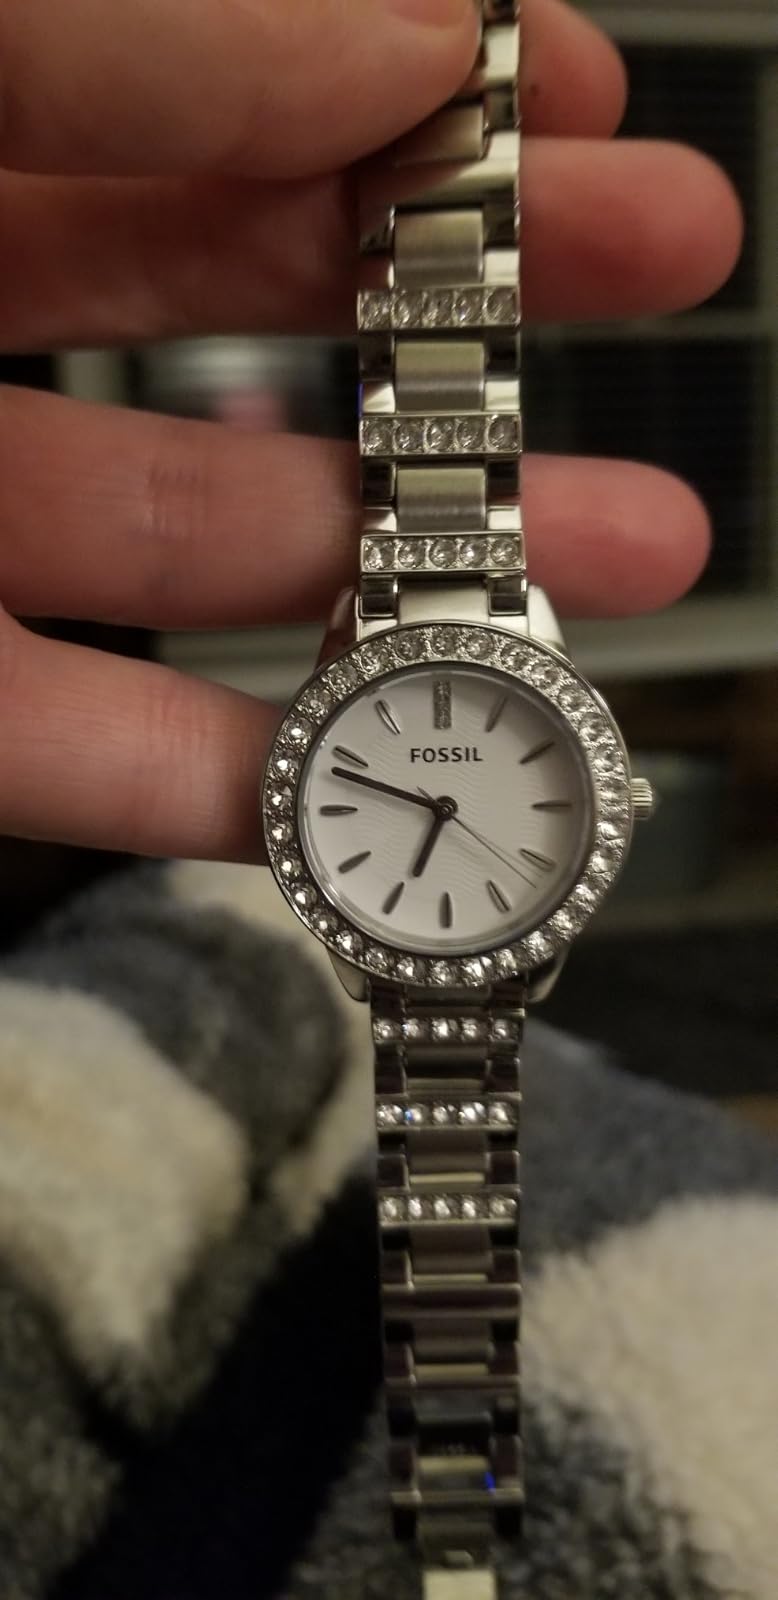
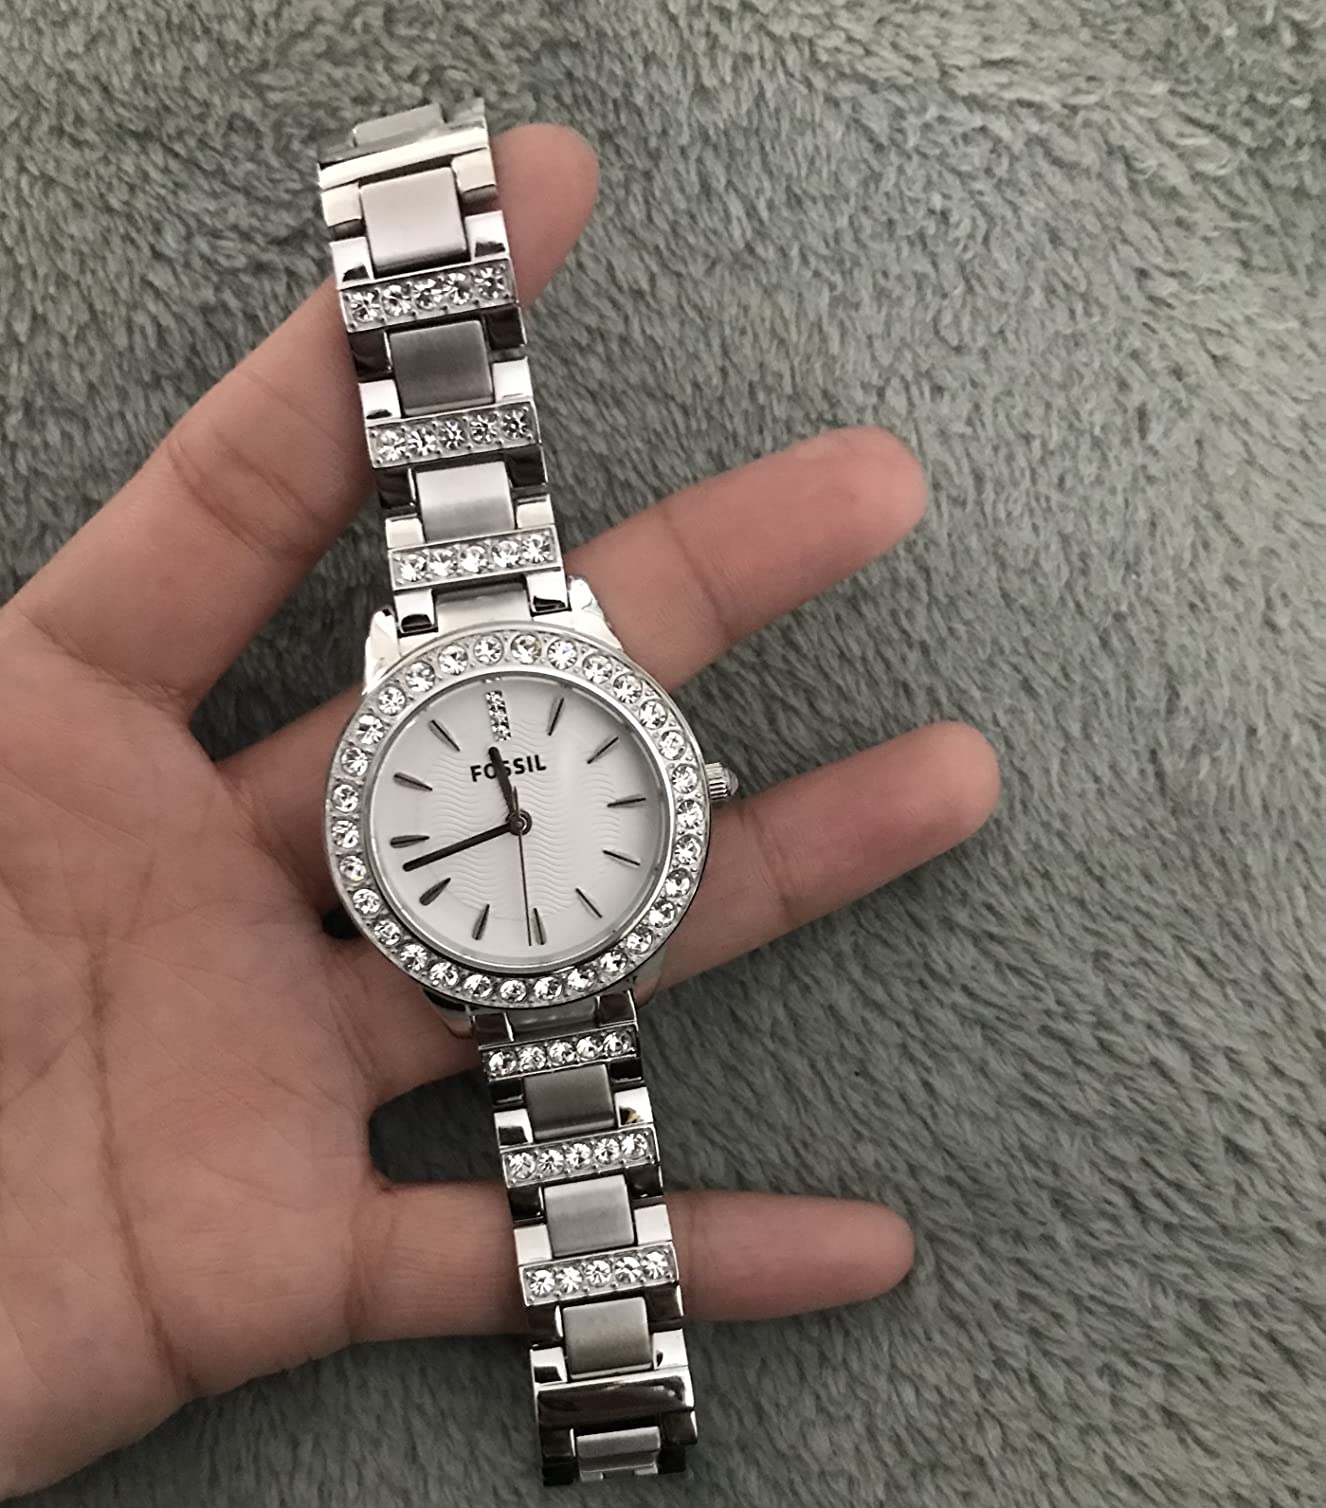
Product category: accessories_watch
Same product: yes